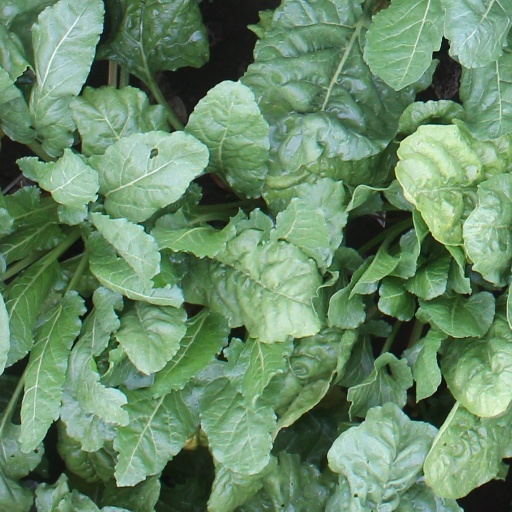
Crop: sugar beet